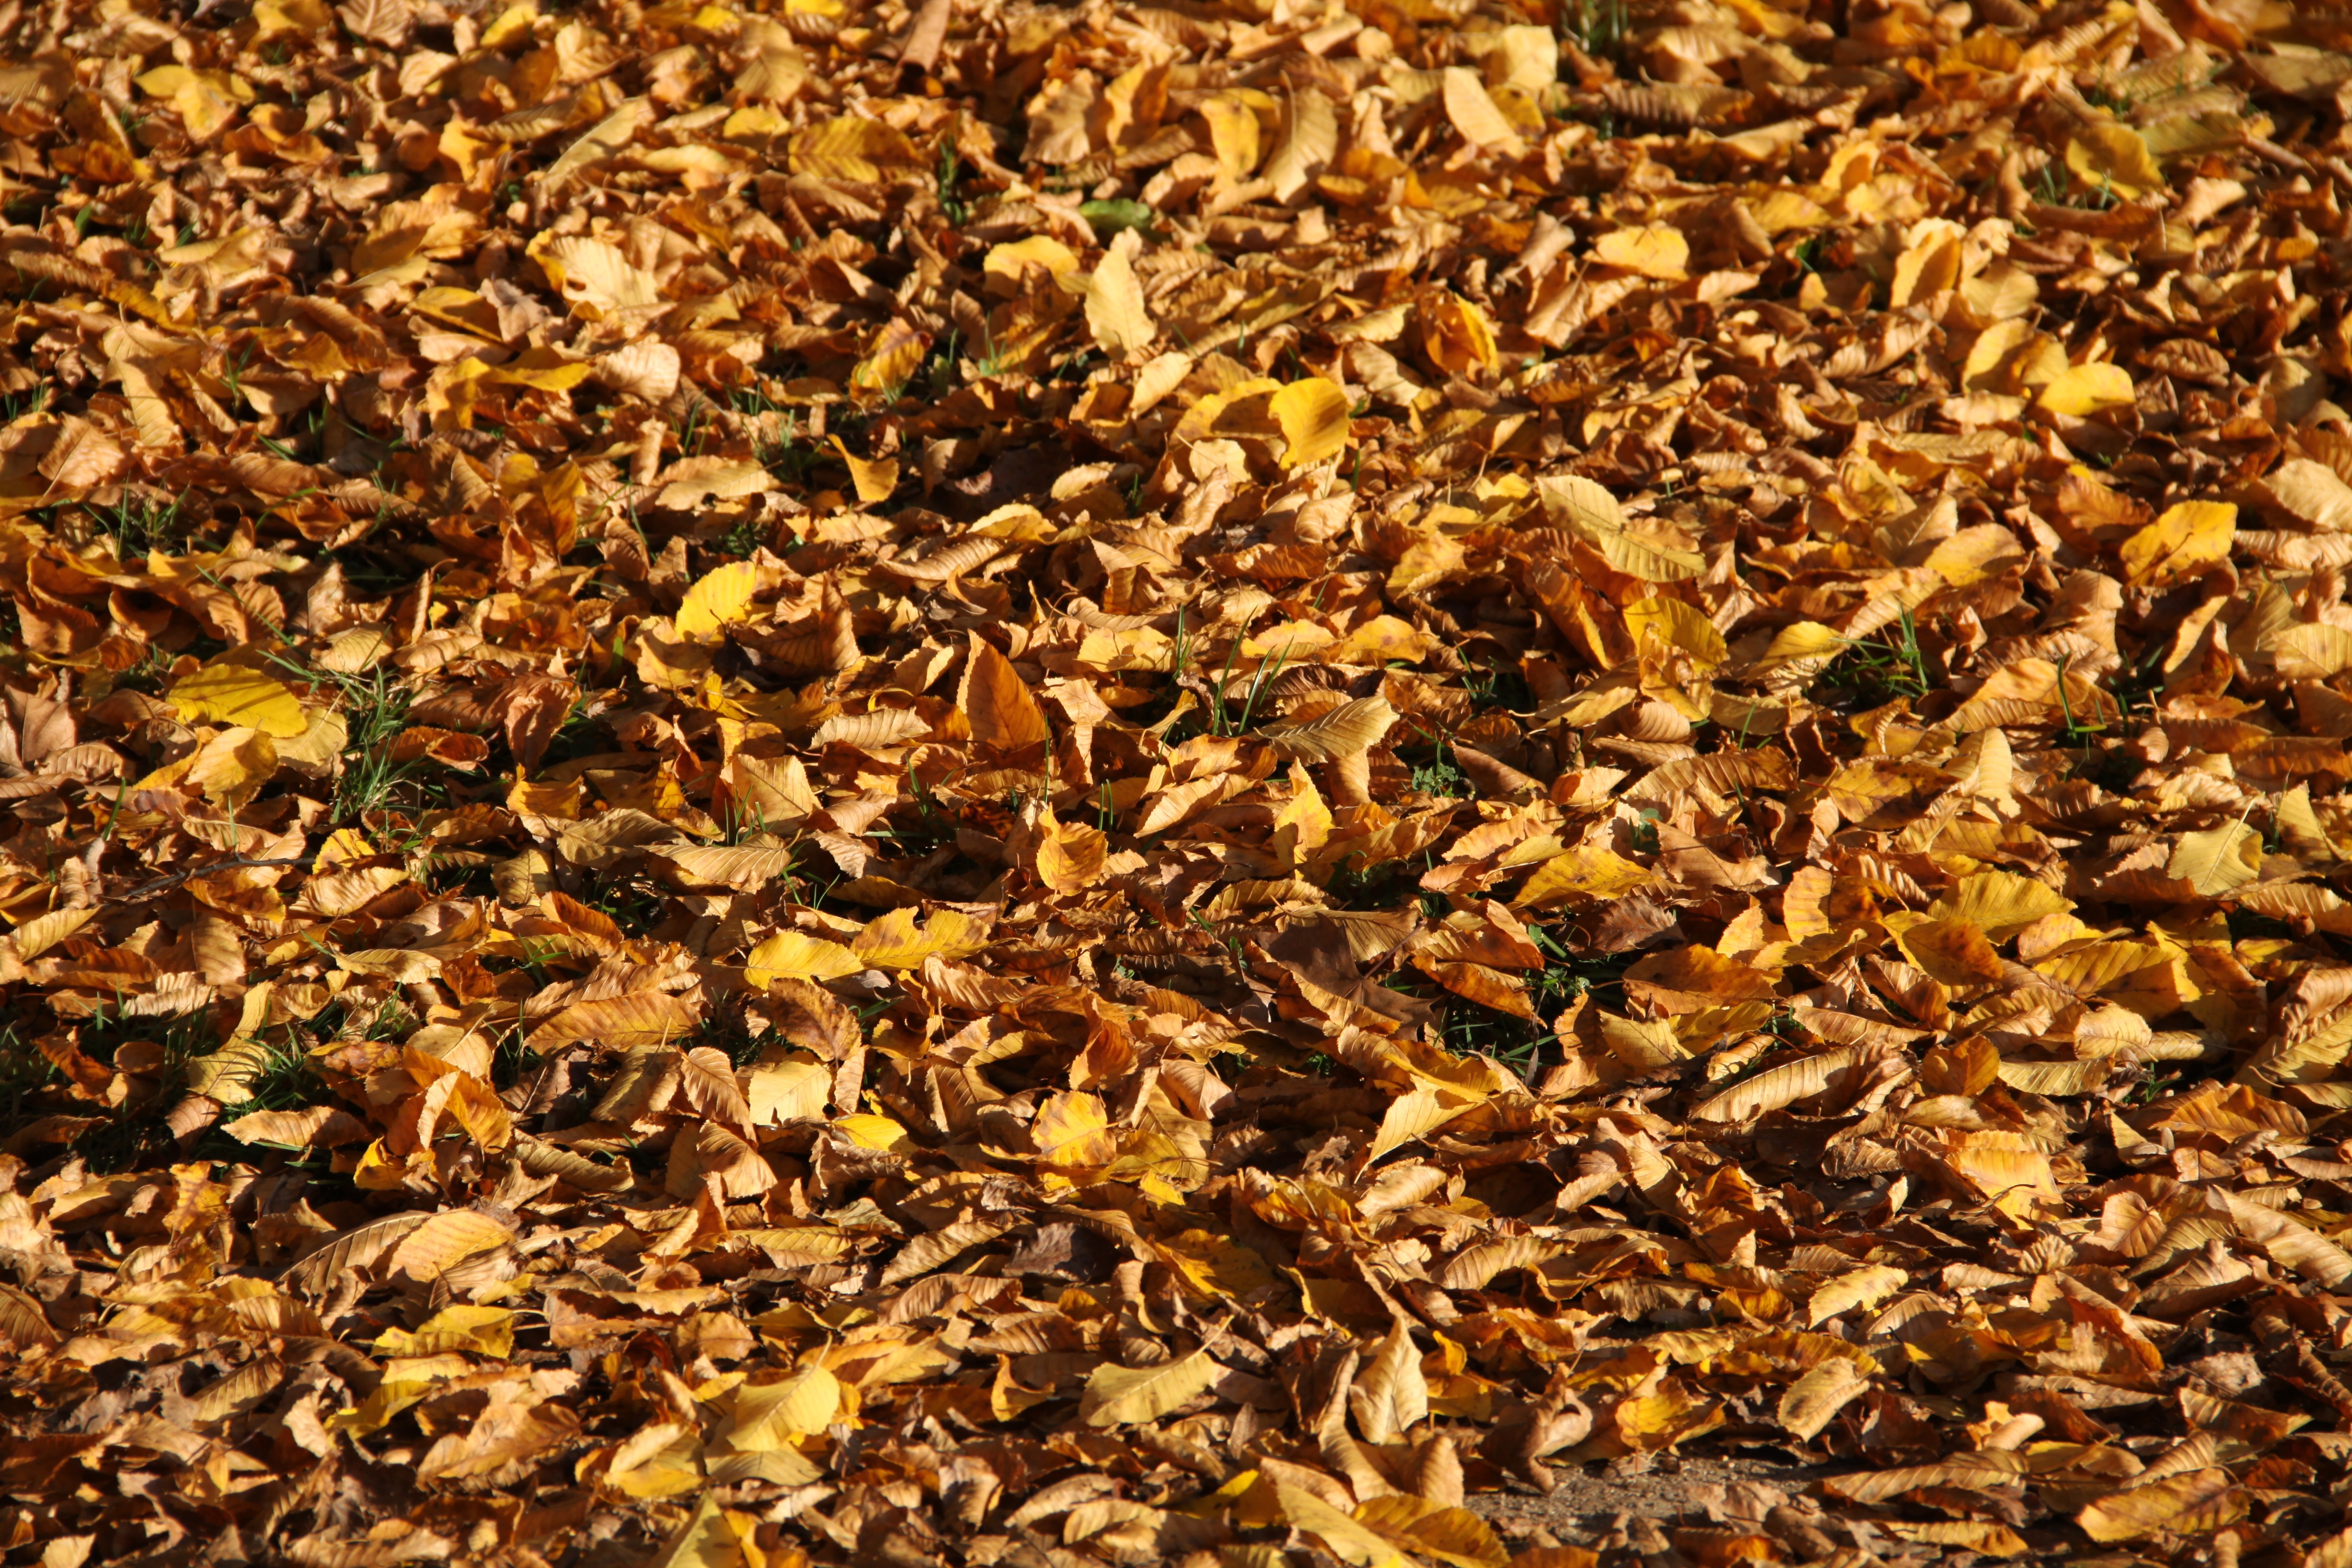
tree, nature, plant, leaf, fall, flower, food, herb, produce, crop, color, autumn, park, soil, yellow, agriculture, dead leaf, leaves, rooibos, deciduous, autumn leaf, autumn leaves, dry leaves, golden autumn, carpet of leaves, art autumn, grass family